William Lee Knous

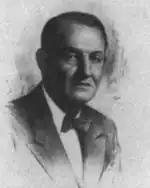
Knous as governor.

Knous entered private practice first in Ouray from 1911 to 1916, when he had fewer clients due to an economic downturn in the mining industry. He was a deputy district attorney for Ouray County, Colorado from 1913 to 1918, except a portion of one year from 1916 to 1917 when he wrote for legal publications in Rochester, New York. Realizing his preference to live in the Rocky Mountains, he returned to Colorado. He then worked with the Moynihan-Hughes-Knous law firm in Montrose, where he became a mining and irrigation legal expert. He was the Mayor of Montrose, Colorado from 1926 to 1930. He was a member of the Colorado House of Representatives from 1928 to 1930. A western conservative, he was interested in issues faced by cattle ranchers and water rights. While in Montrose, he was the Chamber of Commerce president and city attorney.